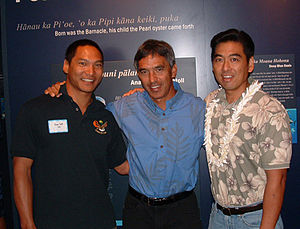
Jason Scott Lee
Jason Scott Lee (til venstre) med Nainoa Thompson og Layne Luna
Jason Scott Lee er en amerikansk skuespiller med asiatisk udseende, bedst kendt for at spille Bruce Lee i filmen Dragon: Legenden om Bruce Lee, hvor han bl.a. slås med Sven-Ole Thorsen.